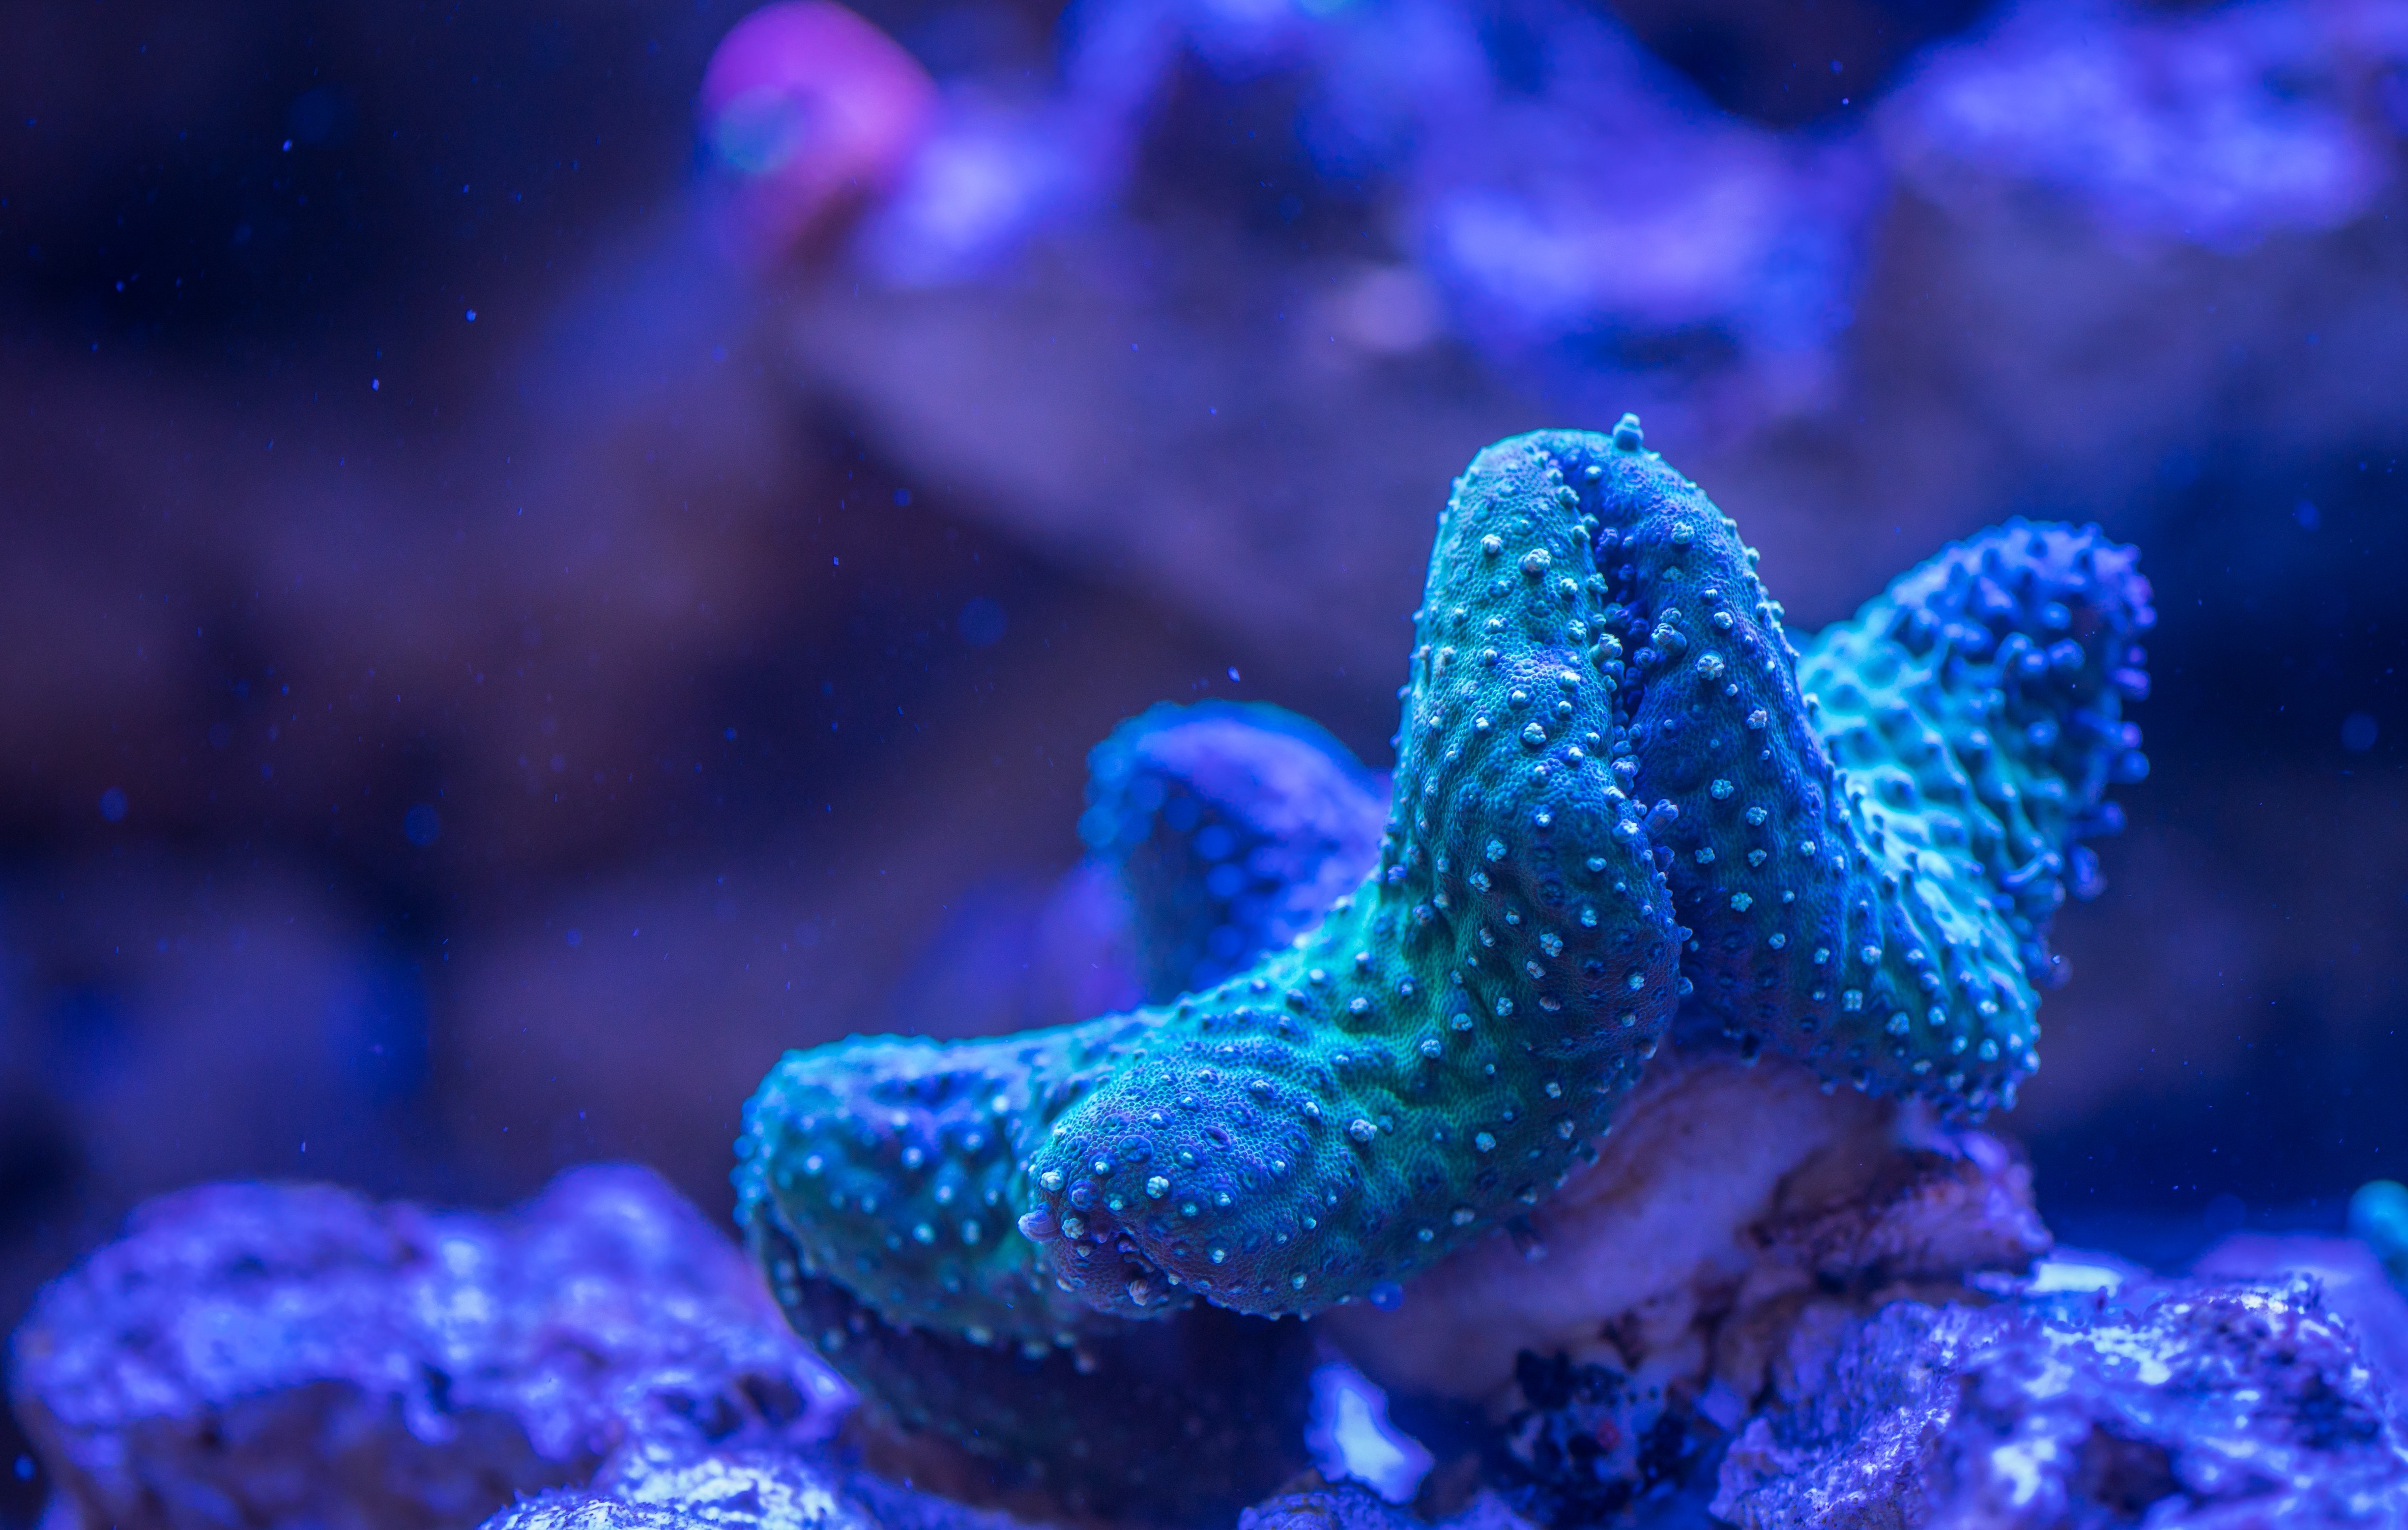
reef, blue, coral reef, invertebrate, coral, marine biology, natural environment, organism, marine invertebrates, stony coral, Aquarium decor, water, coastal and oceanic landforms, cnidaria, aquarium, underwater, fish, echinoderm, electric blue, freshwater aquarium